Issue of Edward III of England

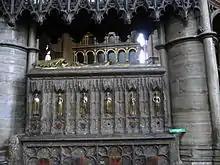
Six of the children of King Edward III depicted as bronze statuettes on the south side of the base of his tomb in Westminster Abbey: Edward the Black Prince; Edmund of Langley; William of Hatfield; Lionel of Antwerp; Mary of Brittany; Joan of the Tower. Similar statuettes of six further children appeared on the north side, now lost

King Edward III of England and his wife, Philippa of Hainault, had eight sons and five daughters. The Wars of the Roses were fought between the different factions of Edward III's descendants. The following list outlines the genealogy supporting male heirs ascendant to the throne during the conflict, and the roles of their cousins. However to mobilise arms and wealth, significant major protagonists were Richard Neville, 16th Earl of Warwick ("The Kingmaker"), Edmund Beaufort, 4th Duke of Somerset, and Henry Percy, 3rd Earl of Northumberland, and their families. A less powerful but determining role was played by Humphrey Stafford, 1st Duke of Buckingham, and Elizabeth Woodville and their families.